Clayton station

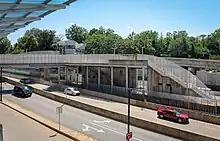
Station access over Forest Park Parkway

The platform is accessed via stairs and an elevator from a pedestrian bridge connected to the adjacent Clayton MetroBus Center and parking garage.